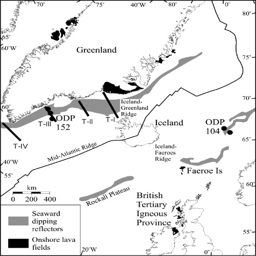
geological map of the region